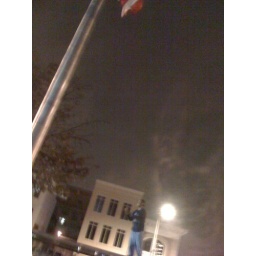
that guy is standing on top of the bus stop dressed in an obama tee and mask.